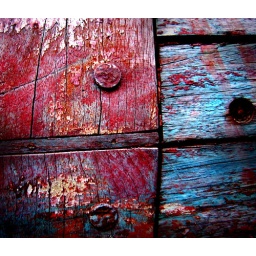
the ships hung in the sky in much the same way that bricks don't. - douglas adams. neglected boat in shearwater yard...